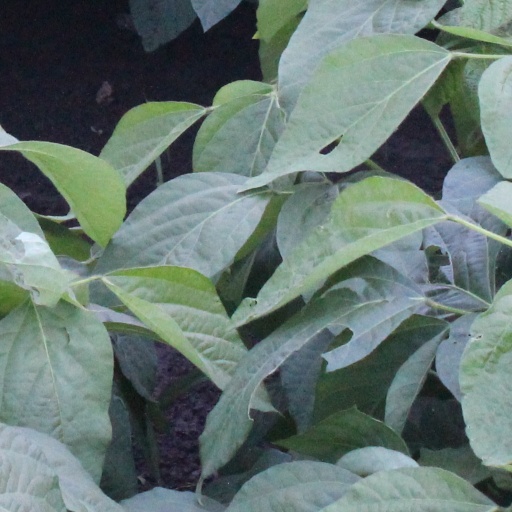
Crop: soybean